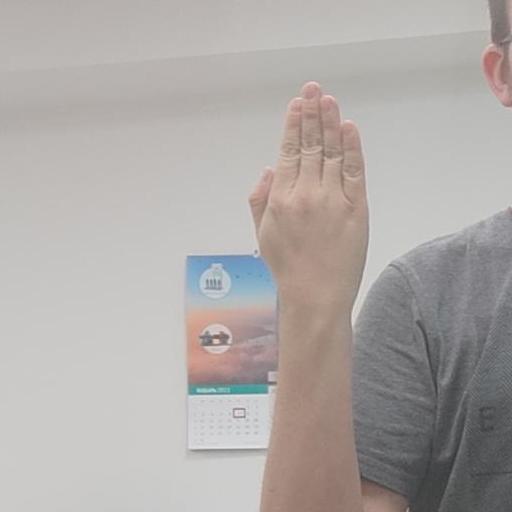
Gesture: stop_inverted